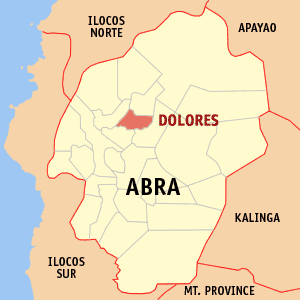
Dolores est une municipalité située dans la province d'Abra, aux Philippines.